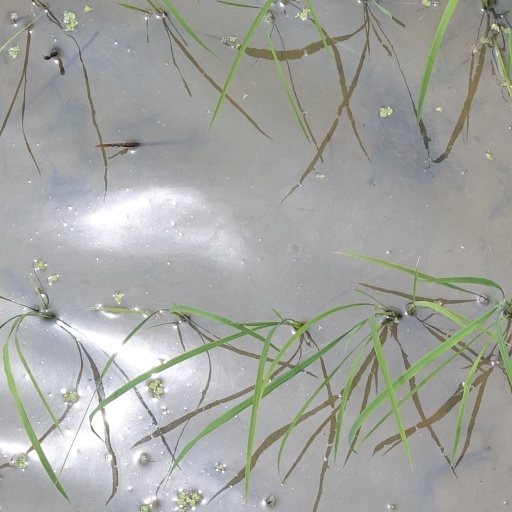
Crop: rice